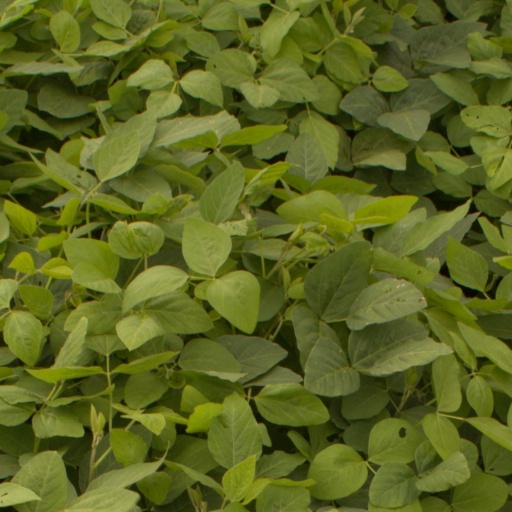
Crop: soybean